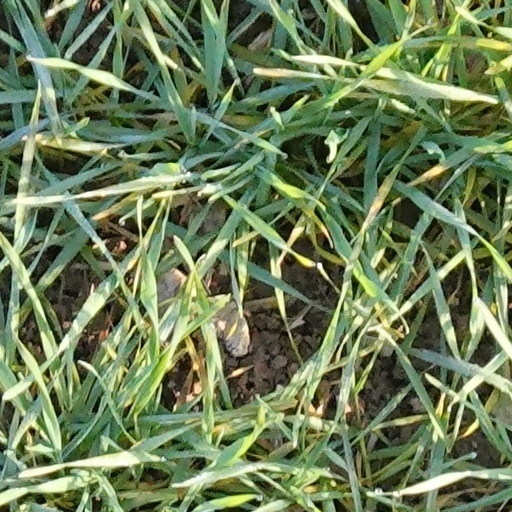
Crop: wheat